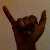
The image shows a hand gesture representing the letter 'Y' in Indian Sign Language.